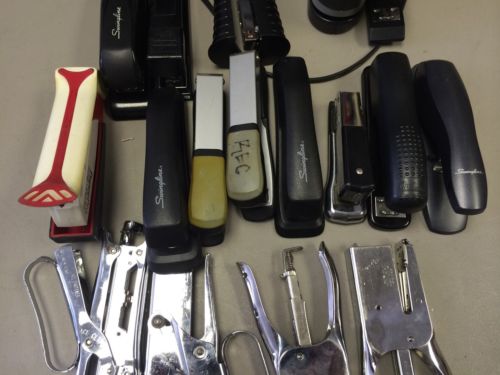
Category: stapler